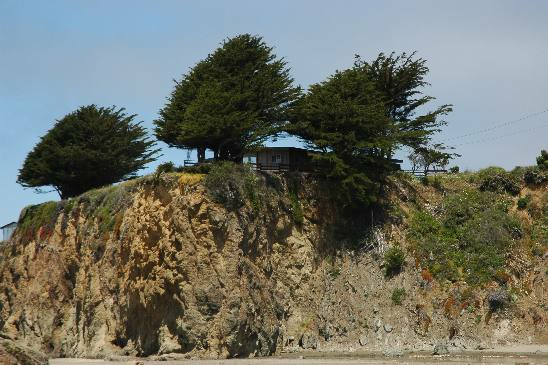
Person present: No